Minoan civilization

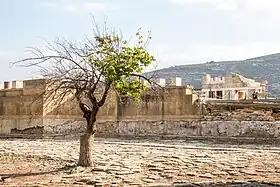
The western façade of the Palace at Knossos. Like other palaces, it was built during the Middle Minoan era but continually renovated throughout its existence.

Early Minoan society developed largely continuously from local Neolithic predecessors, with some cultural influence and perhaps migration from eastern populations. This period saw a gradual shift from localized clan-based villages towards the more urbanized and stratified society of later periods.